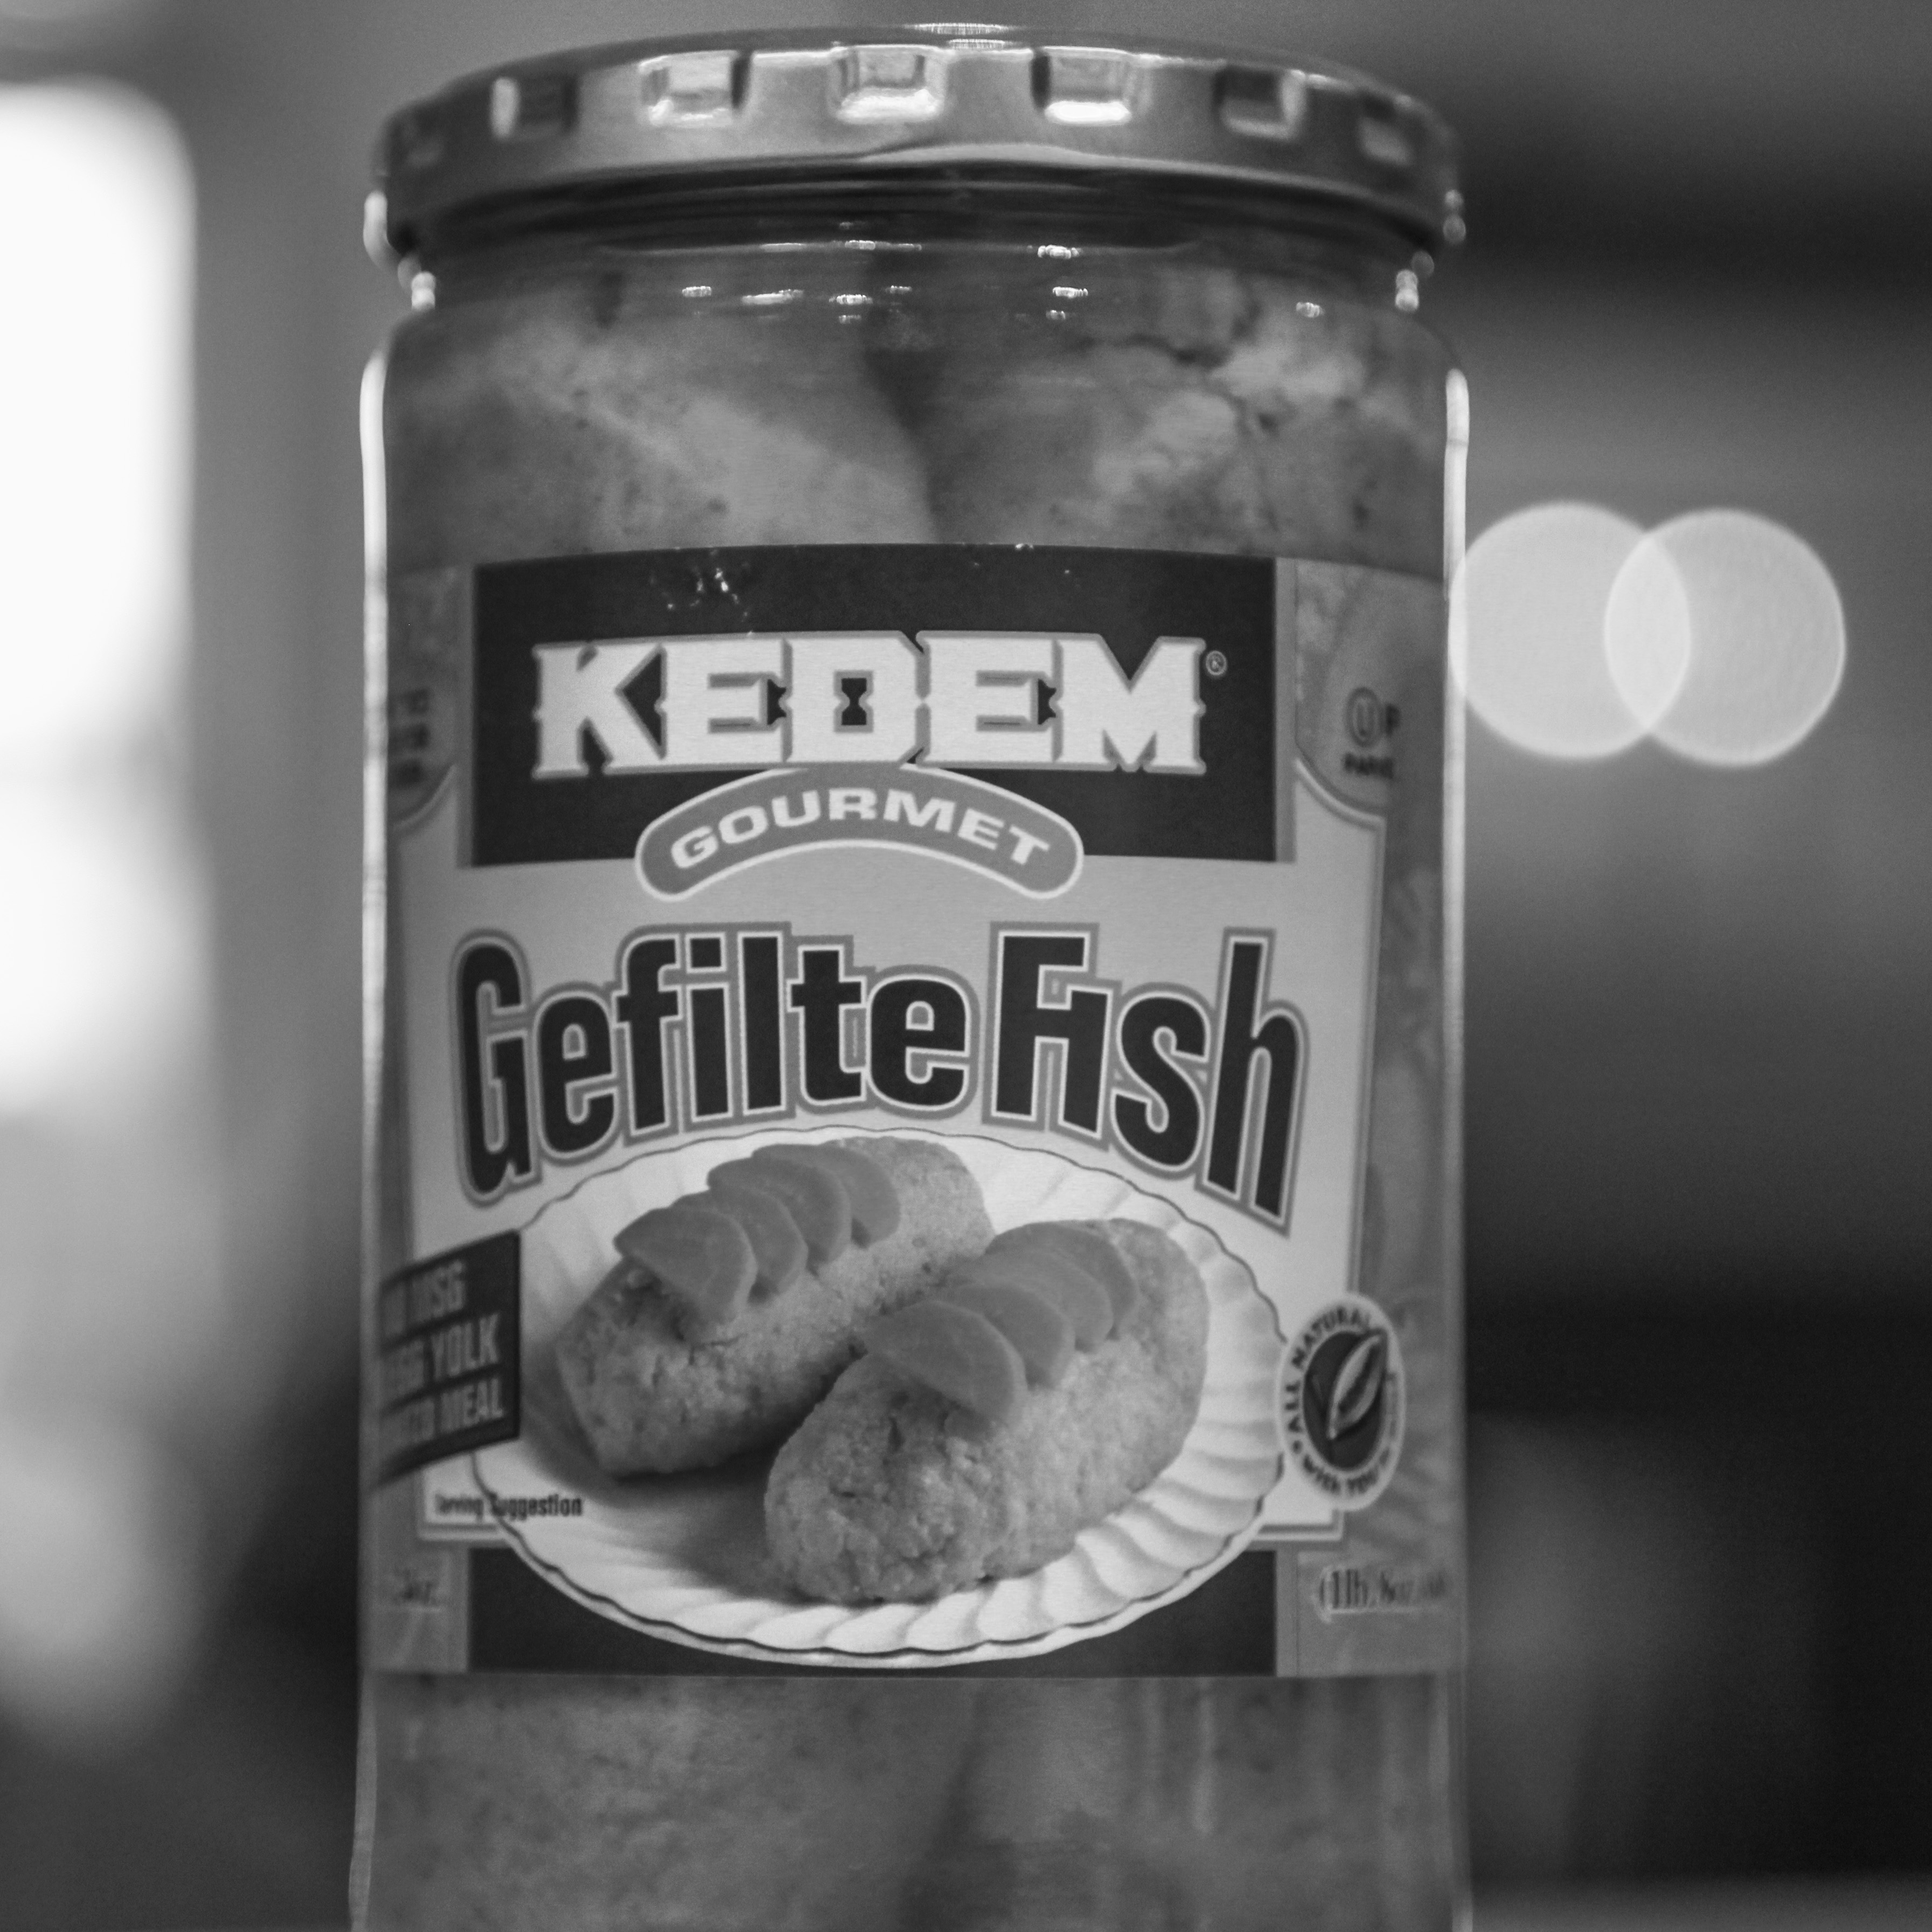
black and white, food, monochrome, 2014, pesach, passover, 3652014, 365the2014edition, monochrome photography